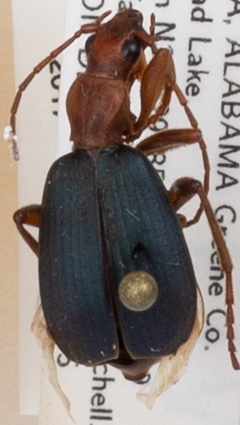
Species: Brachinus alternans
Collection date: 2017-09-05
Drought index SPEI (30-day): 0.312
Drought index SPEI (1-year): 0.006
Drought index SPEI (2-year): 0.212